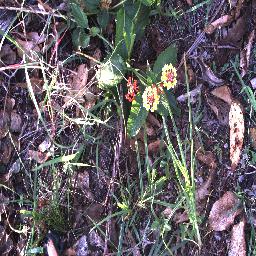
Label: lantana